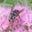
Label: bee